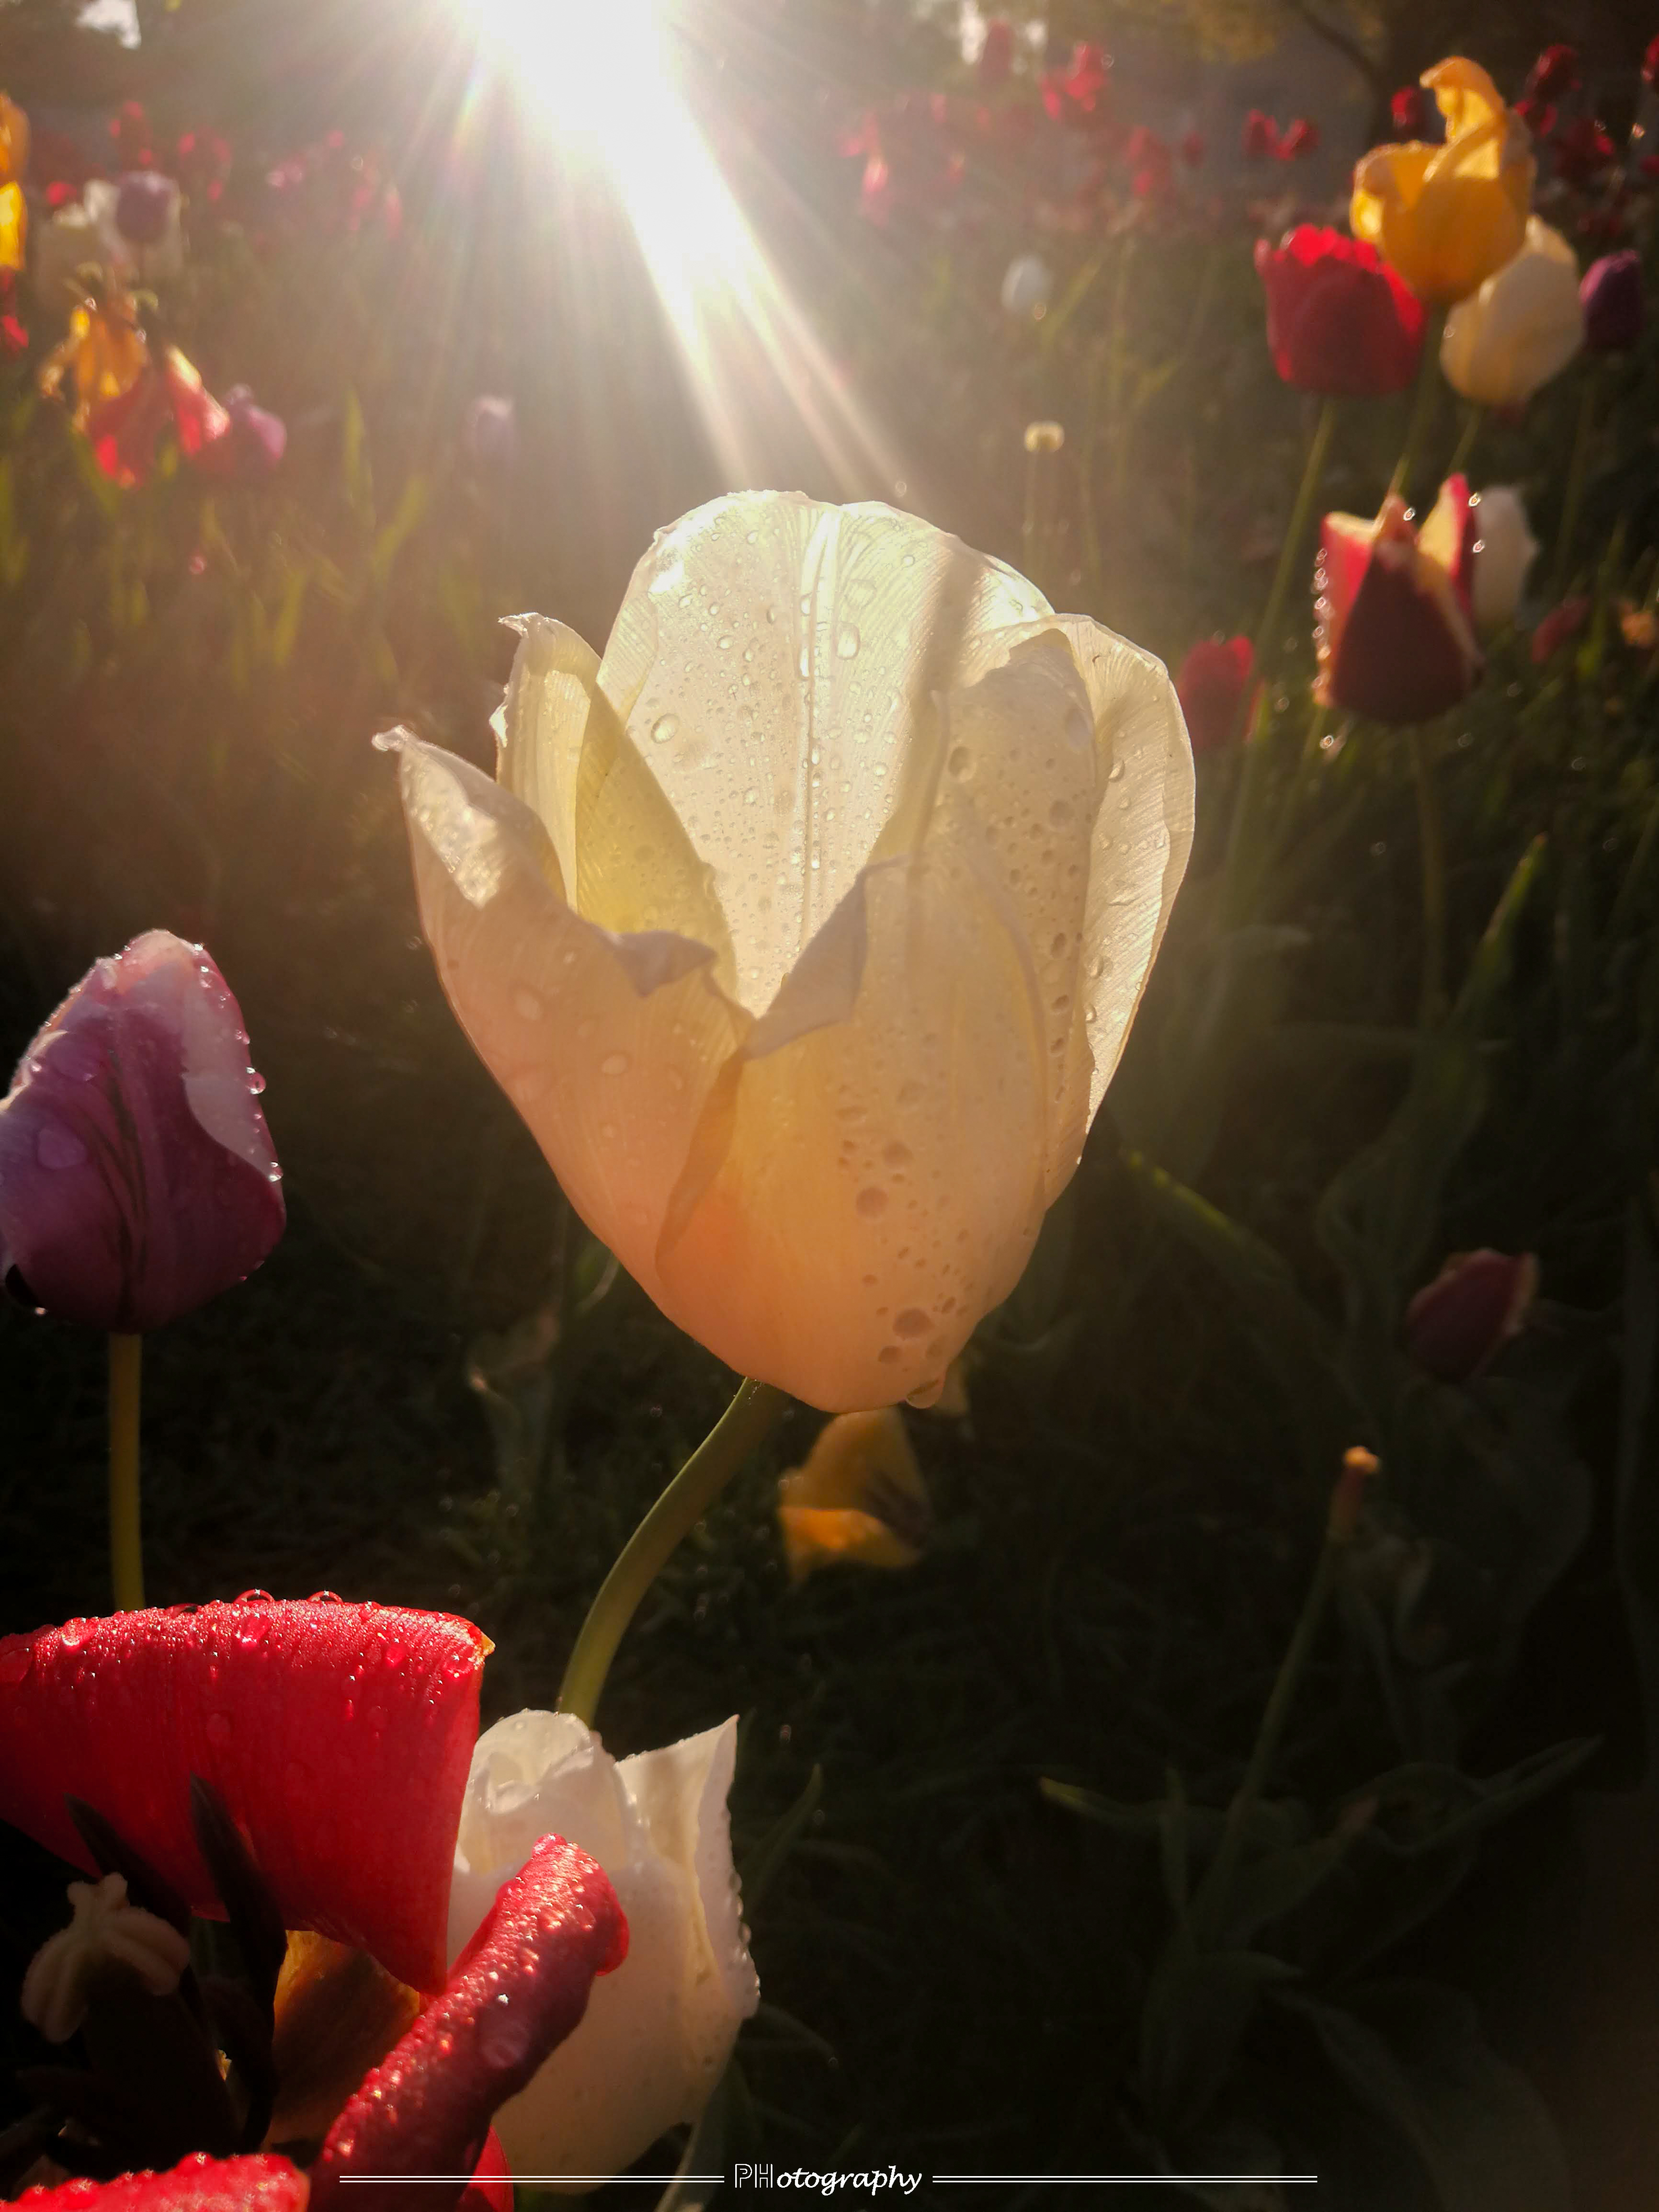
tulip, dutch, flower, plant, petal, light, window, botany, organism, sunlight, happy, natural landscape, grass, flowering plant, Tints and shades, aquatic plant, People in nature, heat, tree, rose, landscape, lens flare, close up, rose family, annual plant, backlighting, rose order, peach, sunset, wildflower, still life photography, still life, plant stem, fish, shadow, astronomical object, coquelicot, love, cut flowers, water lily, floristry, garden roses, macro photography, lily family, poppy family, romance, evening, sun, floral design